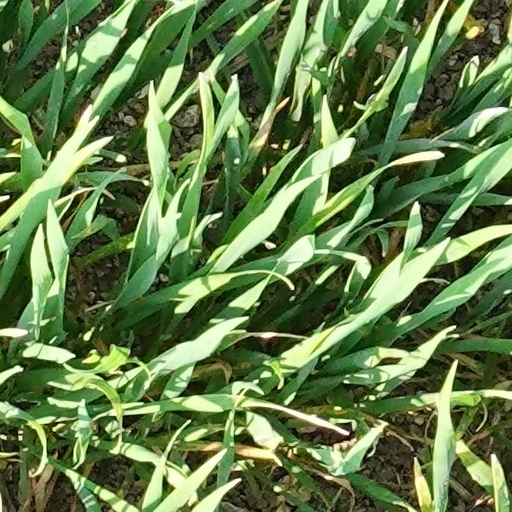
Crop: wheat